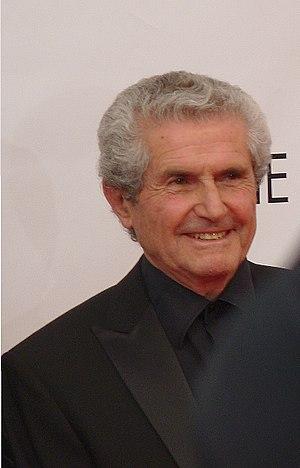
Claude Lelouch au Festival de télévision de Monte-Carlo 2012.
Les Plus Belles Années d'une vie est un film d'amour français, réalisé par Claude Lelouch, sorti le 22 mai 2019, présenté en sélection officielle hors compétition du Festival de Cannes 2019.
Le Festival du cinéma américain de Deauville 2004, la 30ᵉ édition du festival, s'est déroulé du 3 au 12 septembre 2004.
Cet article présente les six épisodes de la troisième saison de la série télévisée française Dix pour cent.